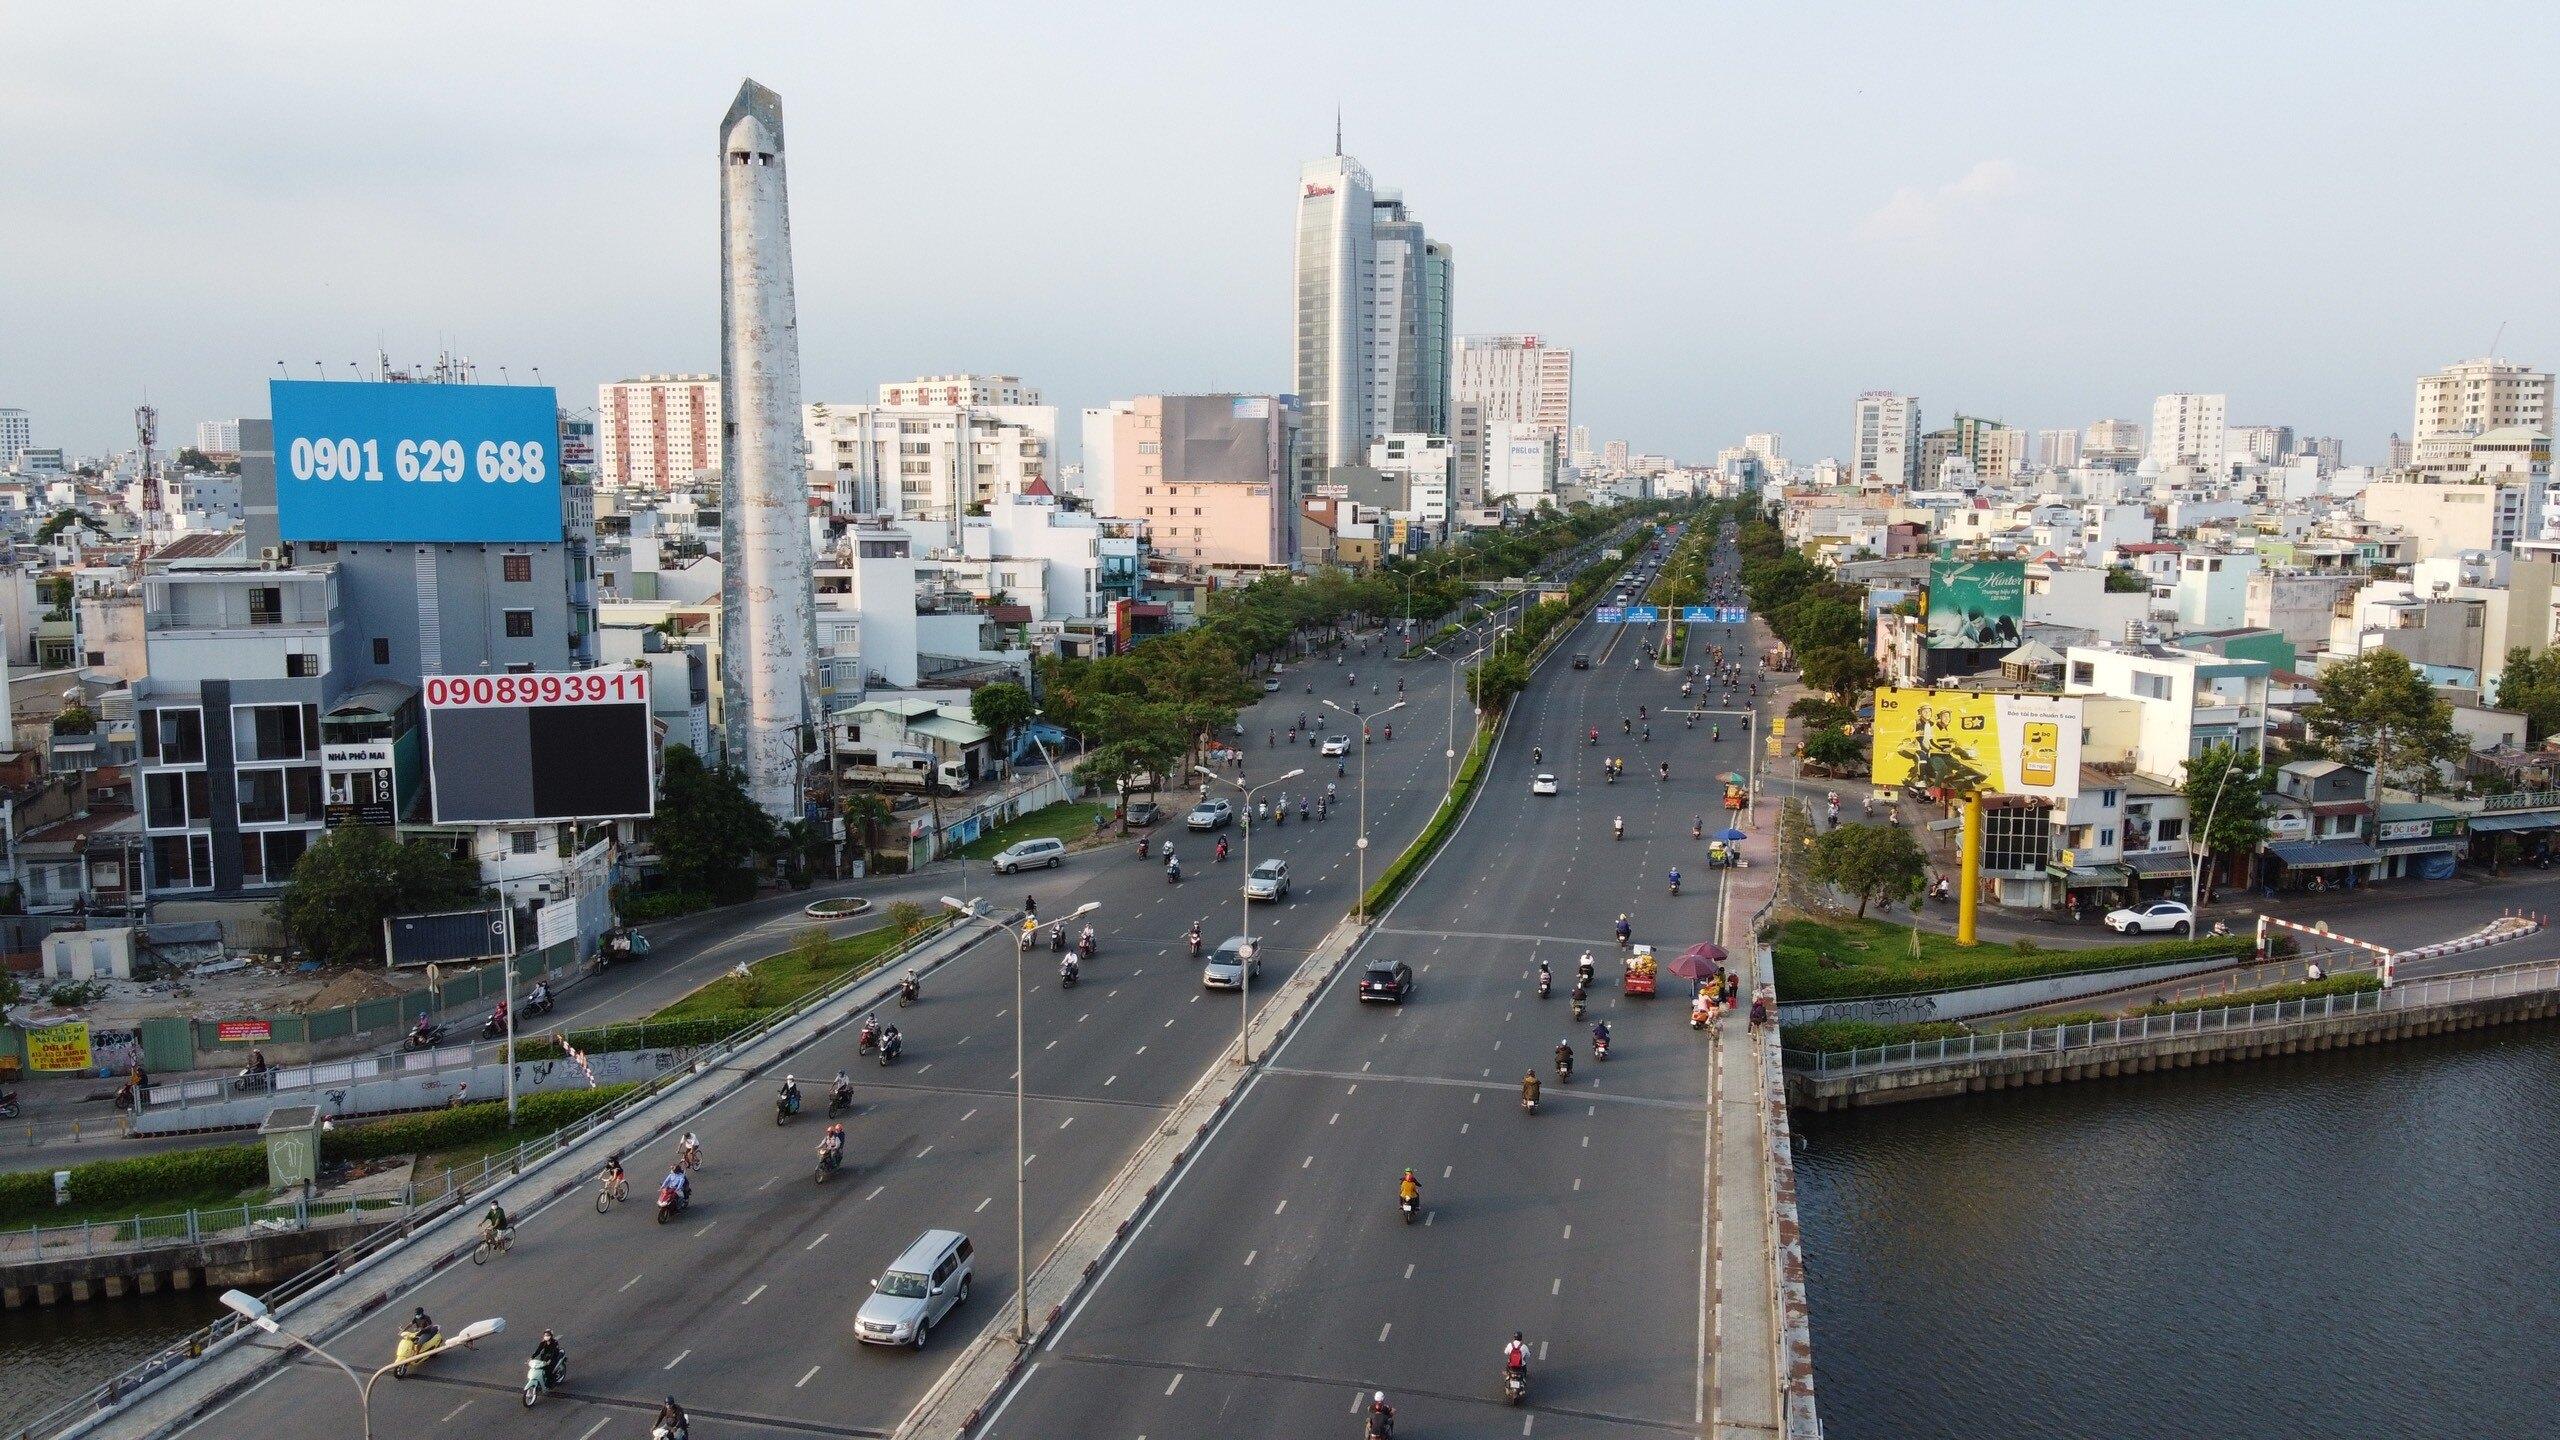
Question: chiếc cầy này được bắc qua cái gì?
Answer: con kênh